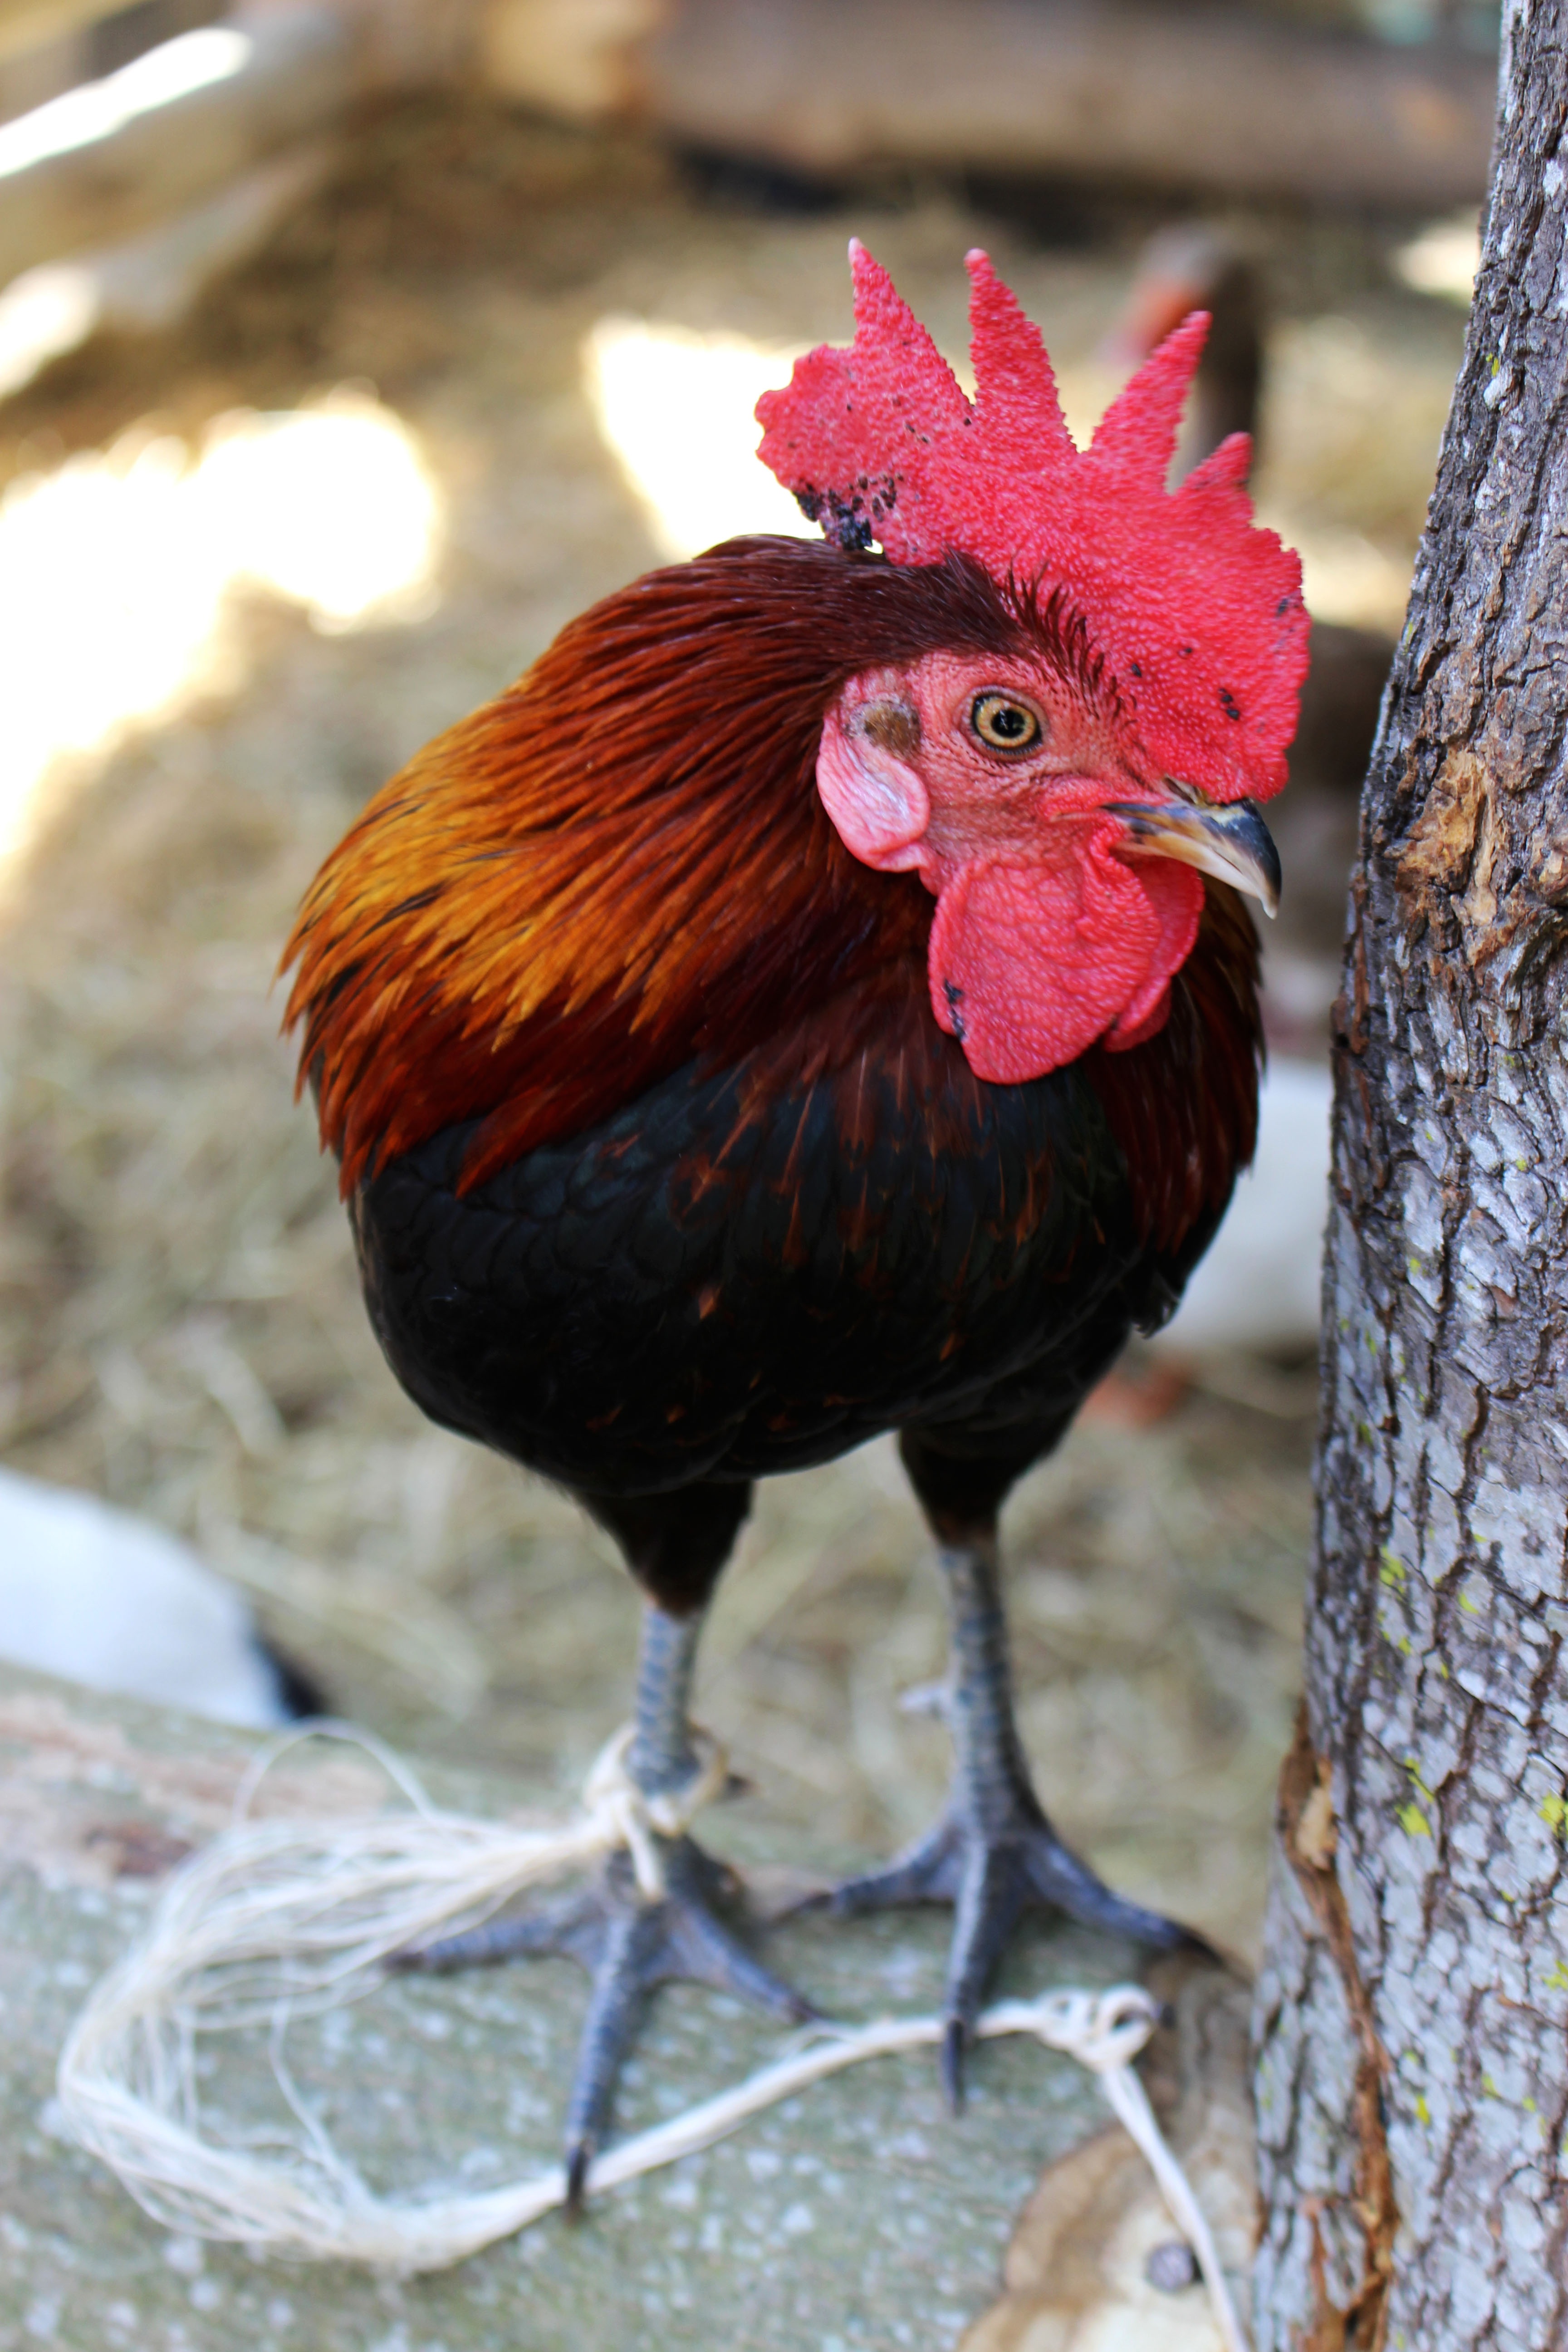
nature, outdoor, bird, farm, animal, standing, rural, portrait, red, farming, beak, livestock, small, brown, agriculture, chicken, fowl, fauna, cockerel, rooster, poultry, hen, close up, galliformes, head, vertebrate, domestic, adult, phasianidae, comb